Irene Fischer

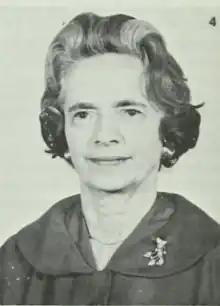
Irene K. Fischer, from a 1966 publication of the United States Army

Irene Kaminka Fischer (born July 27, 1907, in Vienna, Austria, died October 22, 2009, in Boston) was an Austrian-American mathematician and geodesist. She was a member of the National Academy of Engineering, a Fellow of the American Geophysical Union, and inductee of the National Imagery and Mapping Agency Hall of Fame. Fischer became one of two internationally known women scientists in the field of geodesy during the golden age of the Project Mercury and the Apollo program. Her "Mercury datum" (or "Fischer ellipsoid" 1960 and 1968), as well as her work on the lunar parallax, were instrumental in conducting these missions. "In his preface to the ACSM publication, Fischer's former colleague, Bernard Chovitz, referred to her as one of the most renowned geodesists of the third quarter of the twentieth century. Yet this fact alone makes her one of the most renowned geodesists of all times, because, according to Chovitz, the third quarter of the twentieth century witnessed "the transition of geodesy from a regional to a global enterprise."